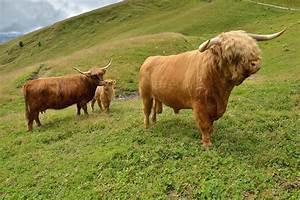
cow